Andrew Thompson (racing driver)

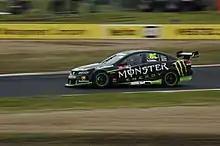
Thompson competing for Triple Eight in the 2011 Fujitsu V8 Supercar Series.

For 2011, Thompson joined Team Vodafone for the endurance events. This led to the team entering a Monster Energy backed car in the Fujitsu V8 series. At the endurance events, Thompson was paired with two-time V8 Supercar champion, Jamie Whincup. At Phillip Island, the #88 Commodore finished in 2nd Place, behind the team's #888 Commodore of Craig Lowndes and Mark Skaife, however at Bathurst Thompson and Whincup finished in 21st position due to Electrical issues. Thompson however won the Fujitsu Series for the team.